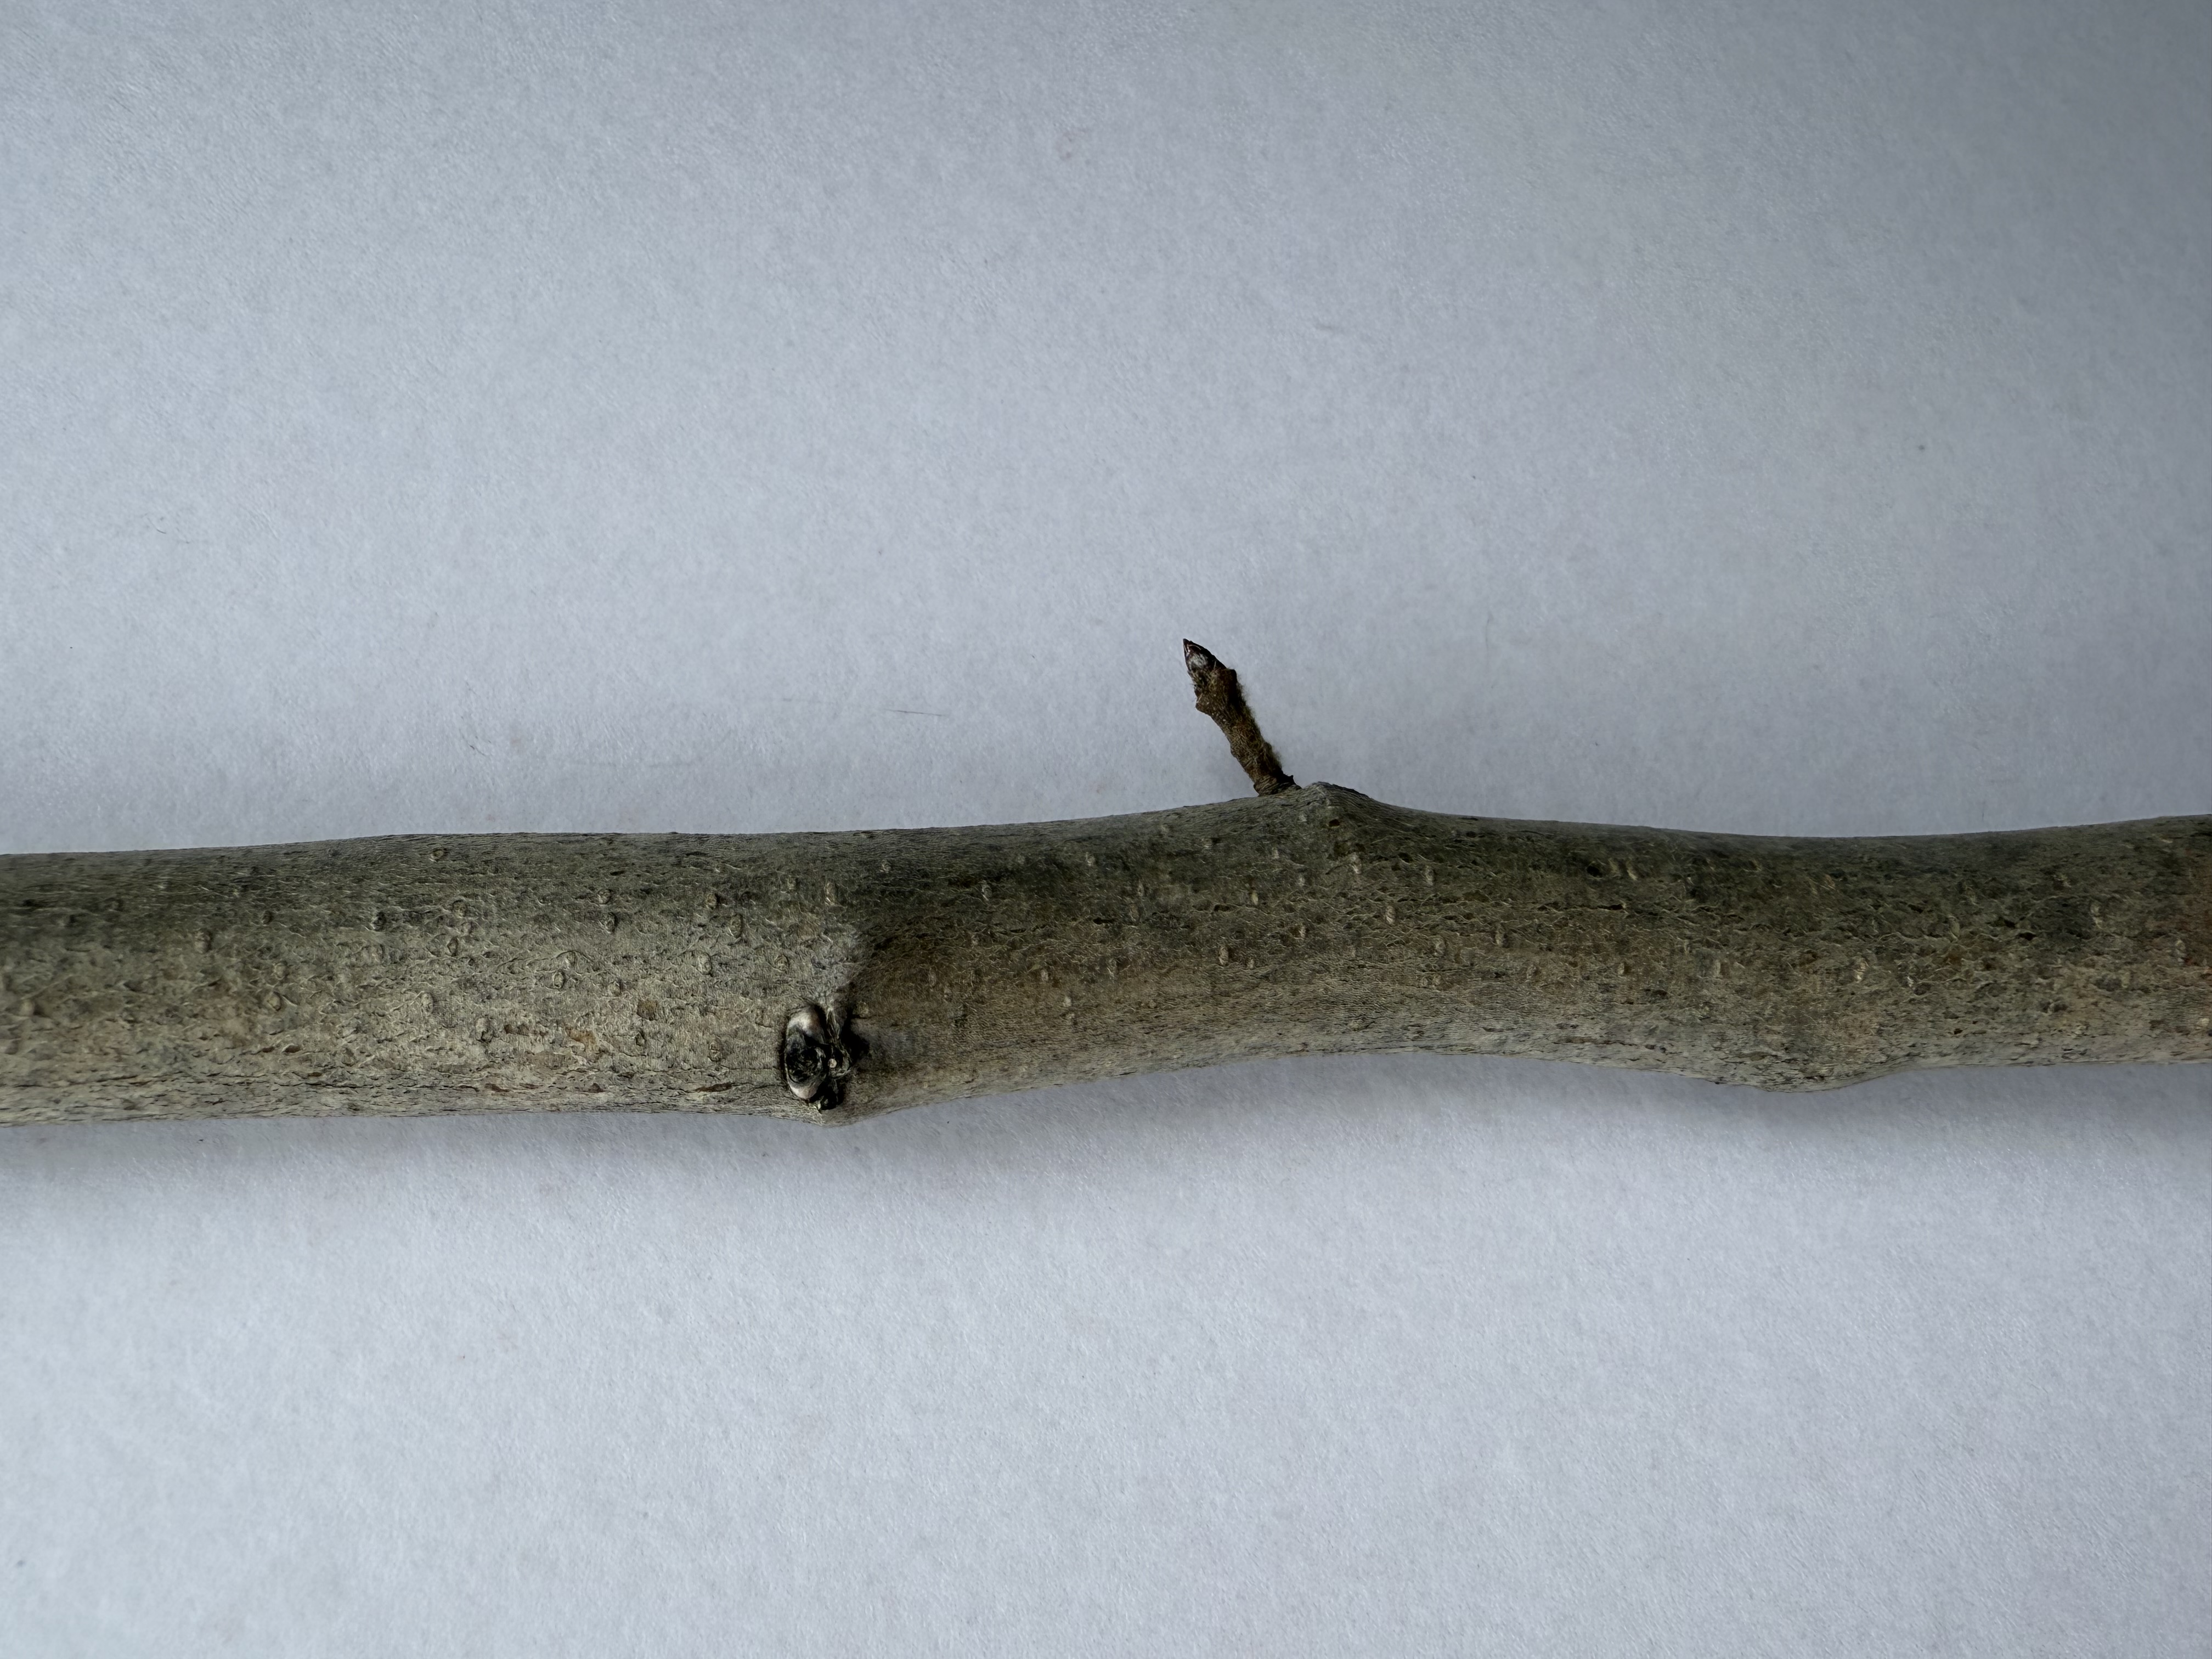
Variety: Medlar